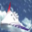
Label: airplane